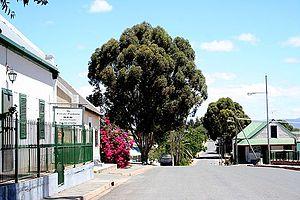
Calitzdorp est une ville d'Afrique du Sud située sur la frange occidentale du désert du Karoo dans la province du Cap-Occidental. Elle se trouve sur la route 62 entre Ladismith et Oudtshoorn.